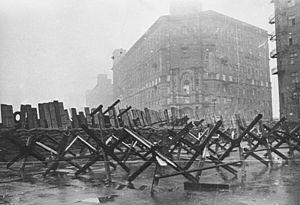
Arkadi Samoïlovitch Chaïkhet, né Avrom Shmulevitch le 9 septembre 1898 à Nikolaïev et mort le 18 novembre 1959 à Moscou, est un photographe et photojournaliste soviétique.
1941 est une année commune commençant un mercredi.